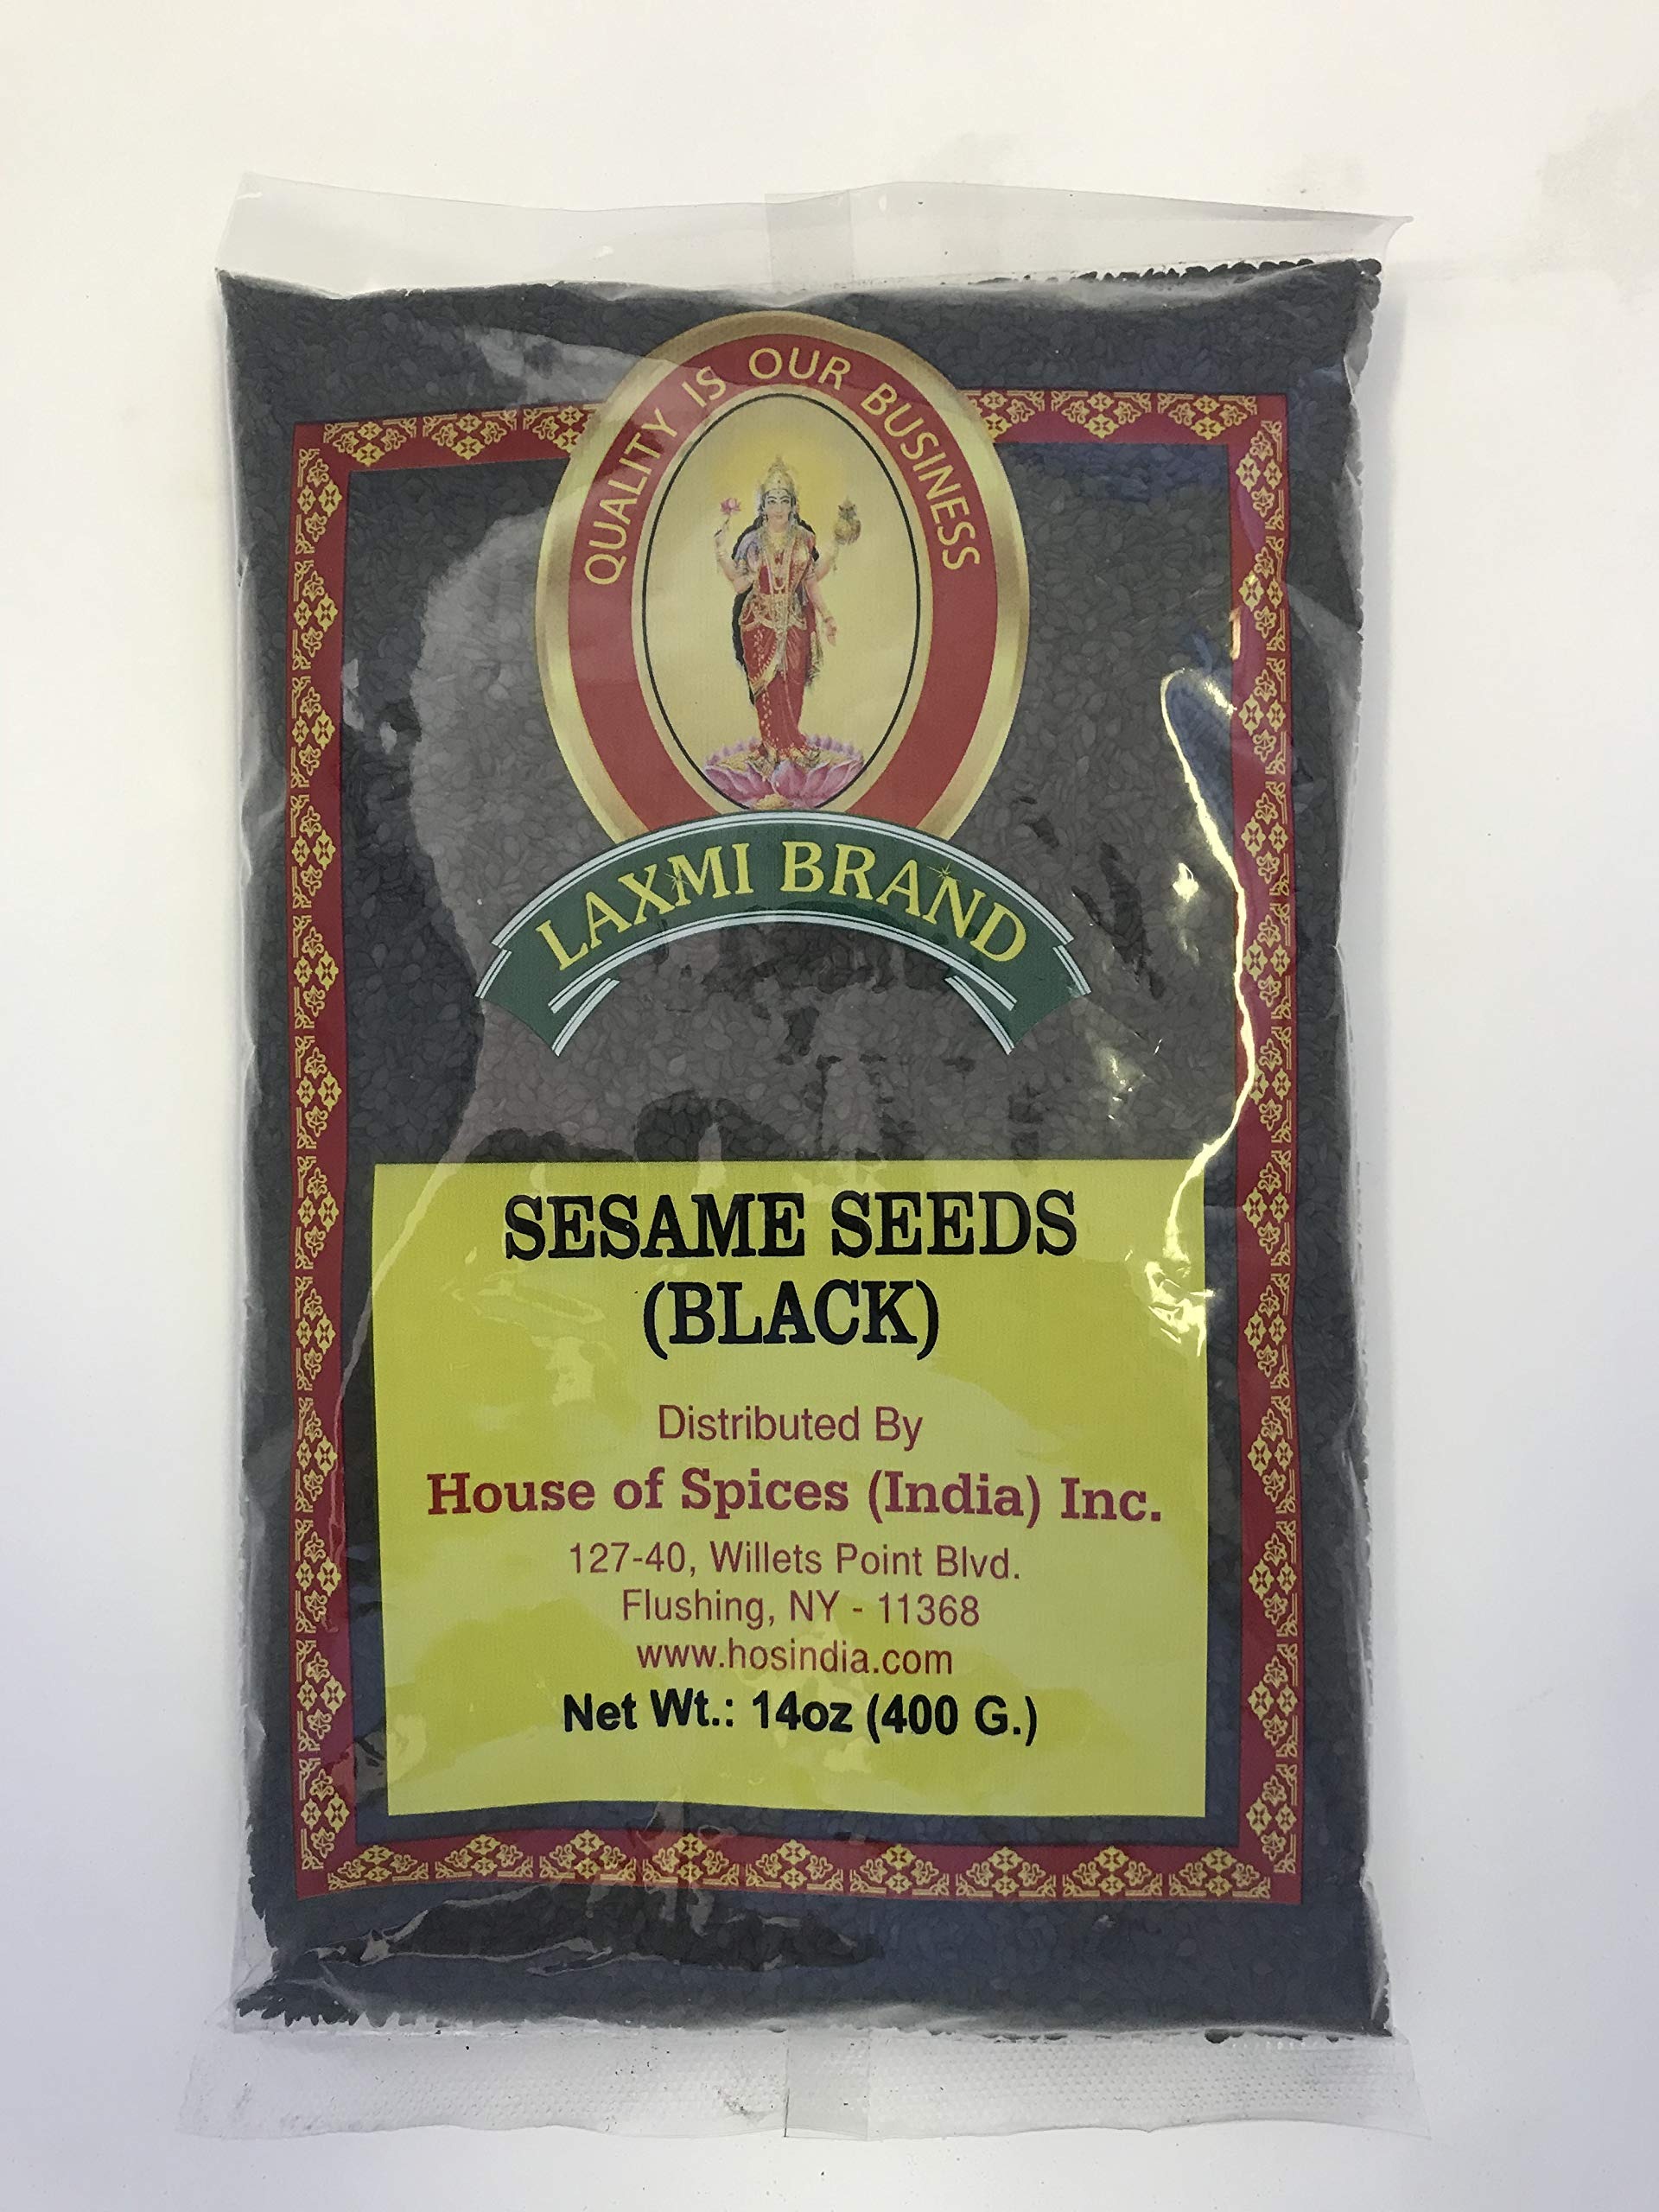
Item Name: Sesame Seed(black) 400gm
Value: 14.1096
Unit: Ounce

Price: 14.99